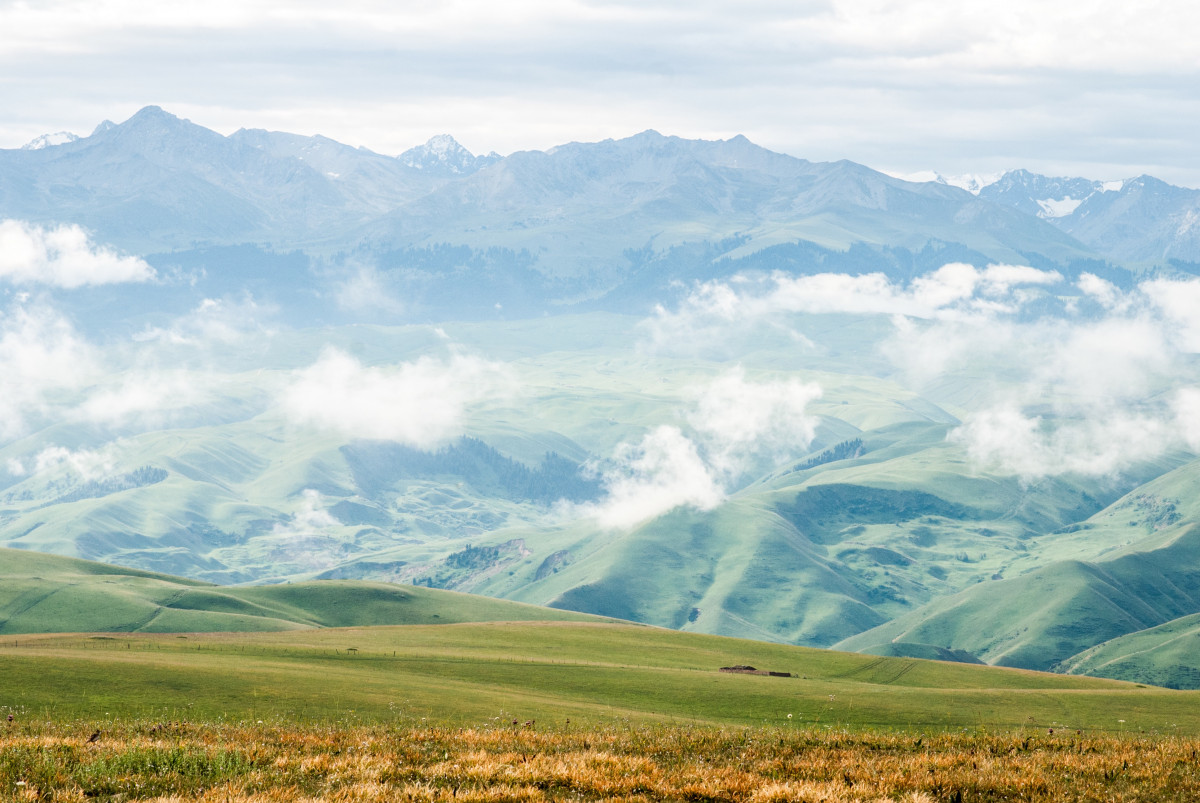
Tags: nature, horizon, wilderness, cloud, mist, field, meadow, prairie, sunlight, morning, hill, valley, mountain range, country, panorama, pasture, highland, ridge, plain, alps, grassland, plateau, fell, loch, tundra, steppe, rural area, landform, mountain pass, geographical feature, atmospheric phenomenon